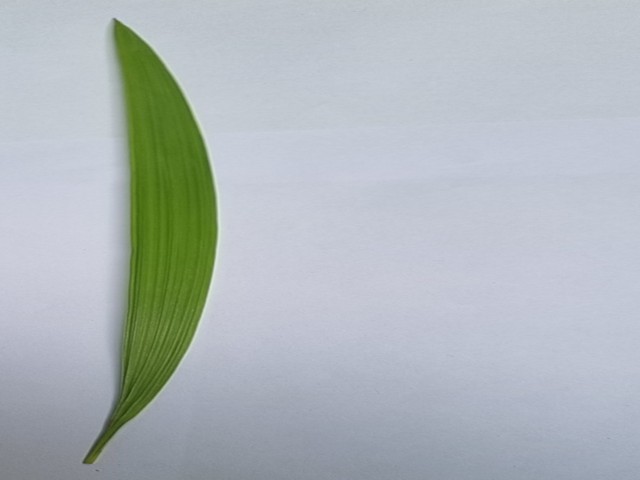
Plant: betal